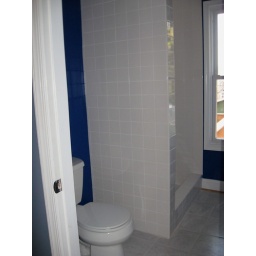
we had them wrap the tile all the way around the wall - and it's a floor to ceiling wall.